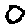
Label: 0